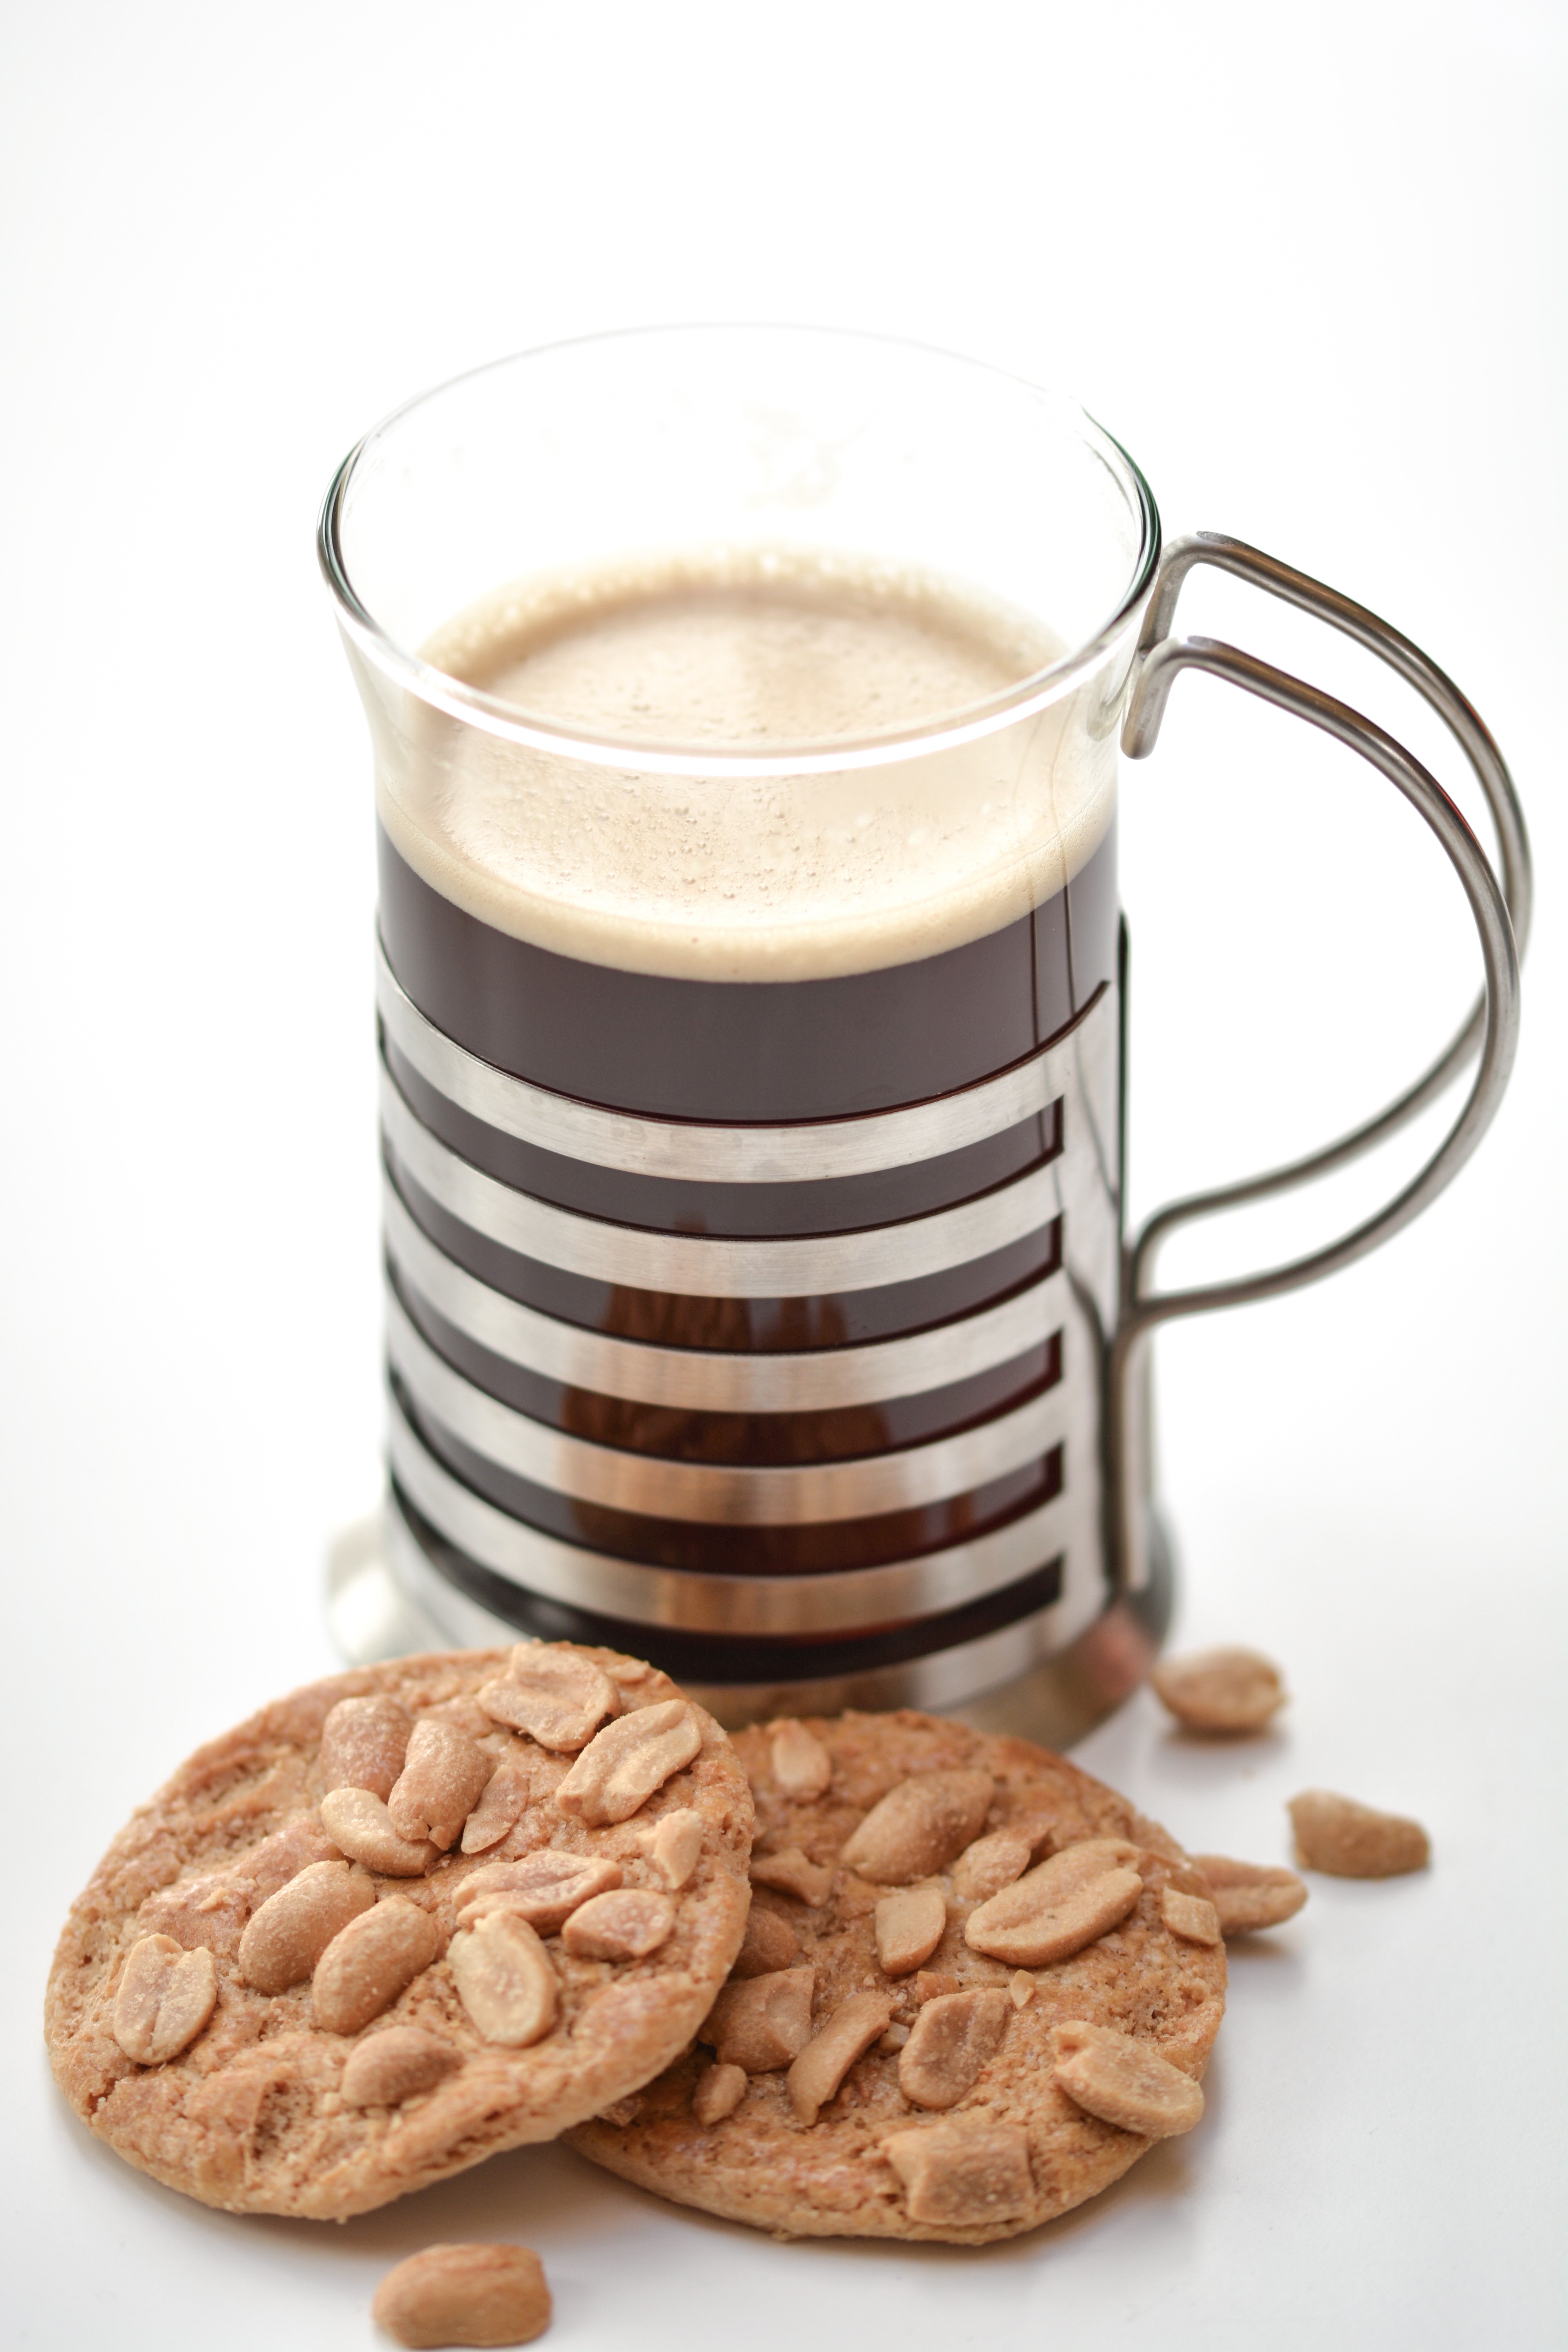
cafe, coffee, glass, cup, latte, dish, meal, food, produce, drink, black, breakfast, espresso, dessert, coffee cup, caffeine, cookies, peanut, flavor, snack food